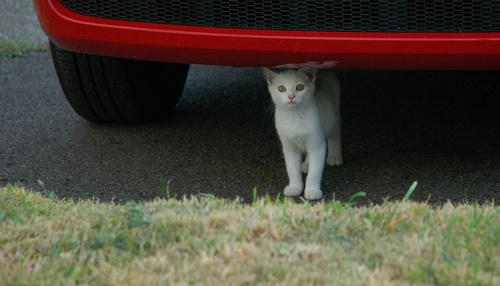
A small white cat sitting under a red car.
A white cat hides underneath a red car.
A cat is standing under a red car.
A small white cat standing underneath a red vehicle that is parked near grass.
A white cat standing under a red car.